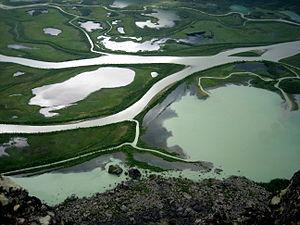
La Laponie est la plus grande province historique de la Suède. Elle est située à l'extrême nord-ouest du pays, bordée à l'ouest par la Norvège et au nord par la Finlande.
Le parc national de Sarek est un parc national du Nord de la Suède, dans la commune de Jokkmokk du comté de Norrbotten en Laponie. Il couvre 1 970 km² dans les Alpes scandinaves et est bordé par les parcs nationaux de Padjelanta et de Stora Sjöfallet.
Les Alpes scandinaves ou Scandes sont une chaîne de montagnes s'étendant tout le long de la côte ouest de la péninsule Scandinave. Elles couvrent l'essentiel de la Norvège, le Nord-Ouest et l'Ouest de la Suède ainsi qu'une toute petite partie de l'Extrême-Nord de la Finlande. Il s'agit d'une des plus importantes chaînes de montagnes d'Europe, s'étirant du sud-ouest au nord-est sur 1 700 km, avec une largeur maximale de 300 km. La chaîne possède deux zones de haute altitude, une au sud de la Norvège, autour du Jotunheimen où se trouve le Galdhøpiggen, point culminant de la chaîne et du pays concerné, et une autre dans le Nord de la Suède, avec le Kebnekaise, point culminant du pays — le point culminant de Finlande se trouve aussi dans la chaîne : il s'agit du Halti.